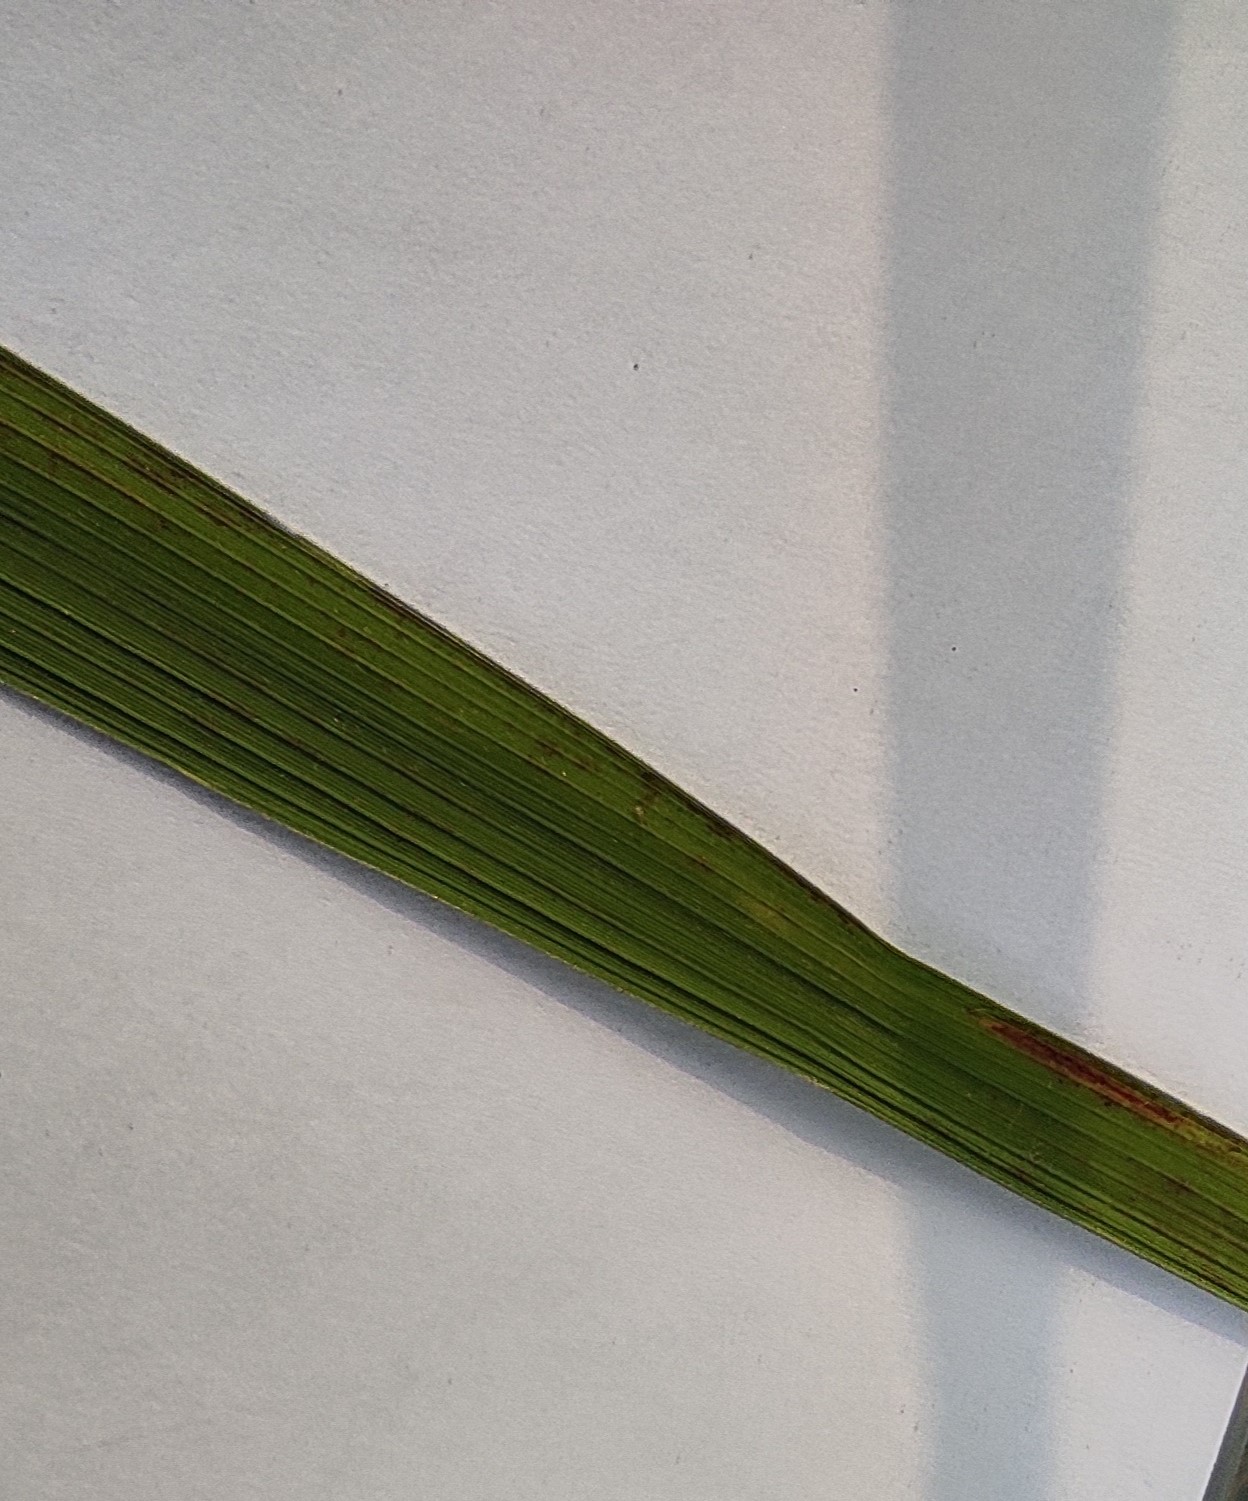
Label: Healthy